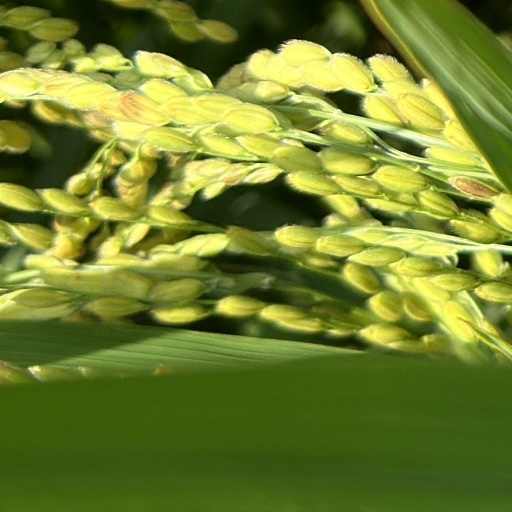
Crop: rice